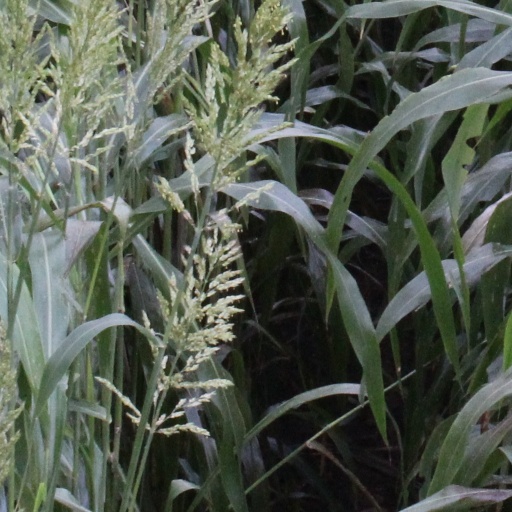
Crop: sorghum